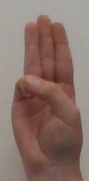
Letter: thaa